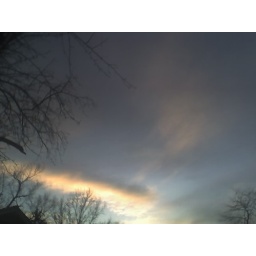
outdoors windy day, clouds moving, sun setting, trees in foreground